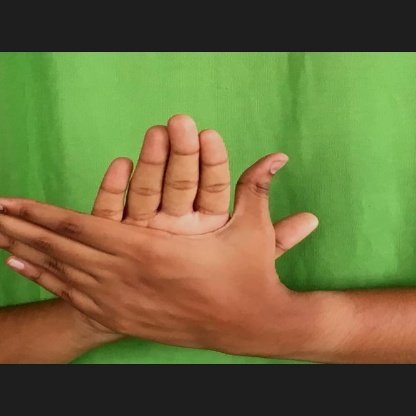
Mudra: Chakra